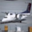
Label: airplane